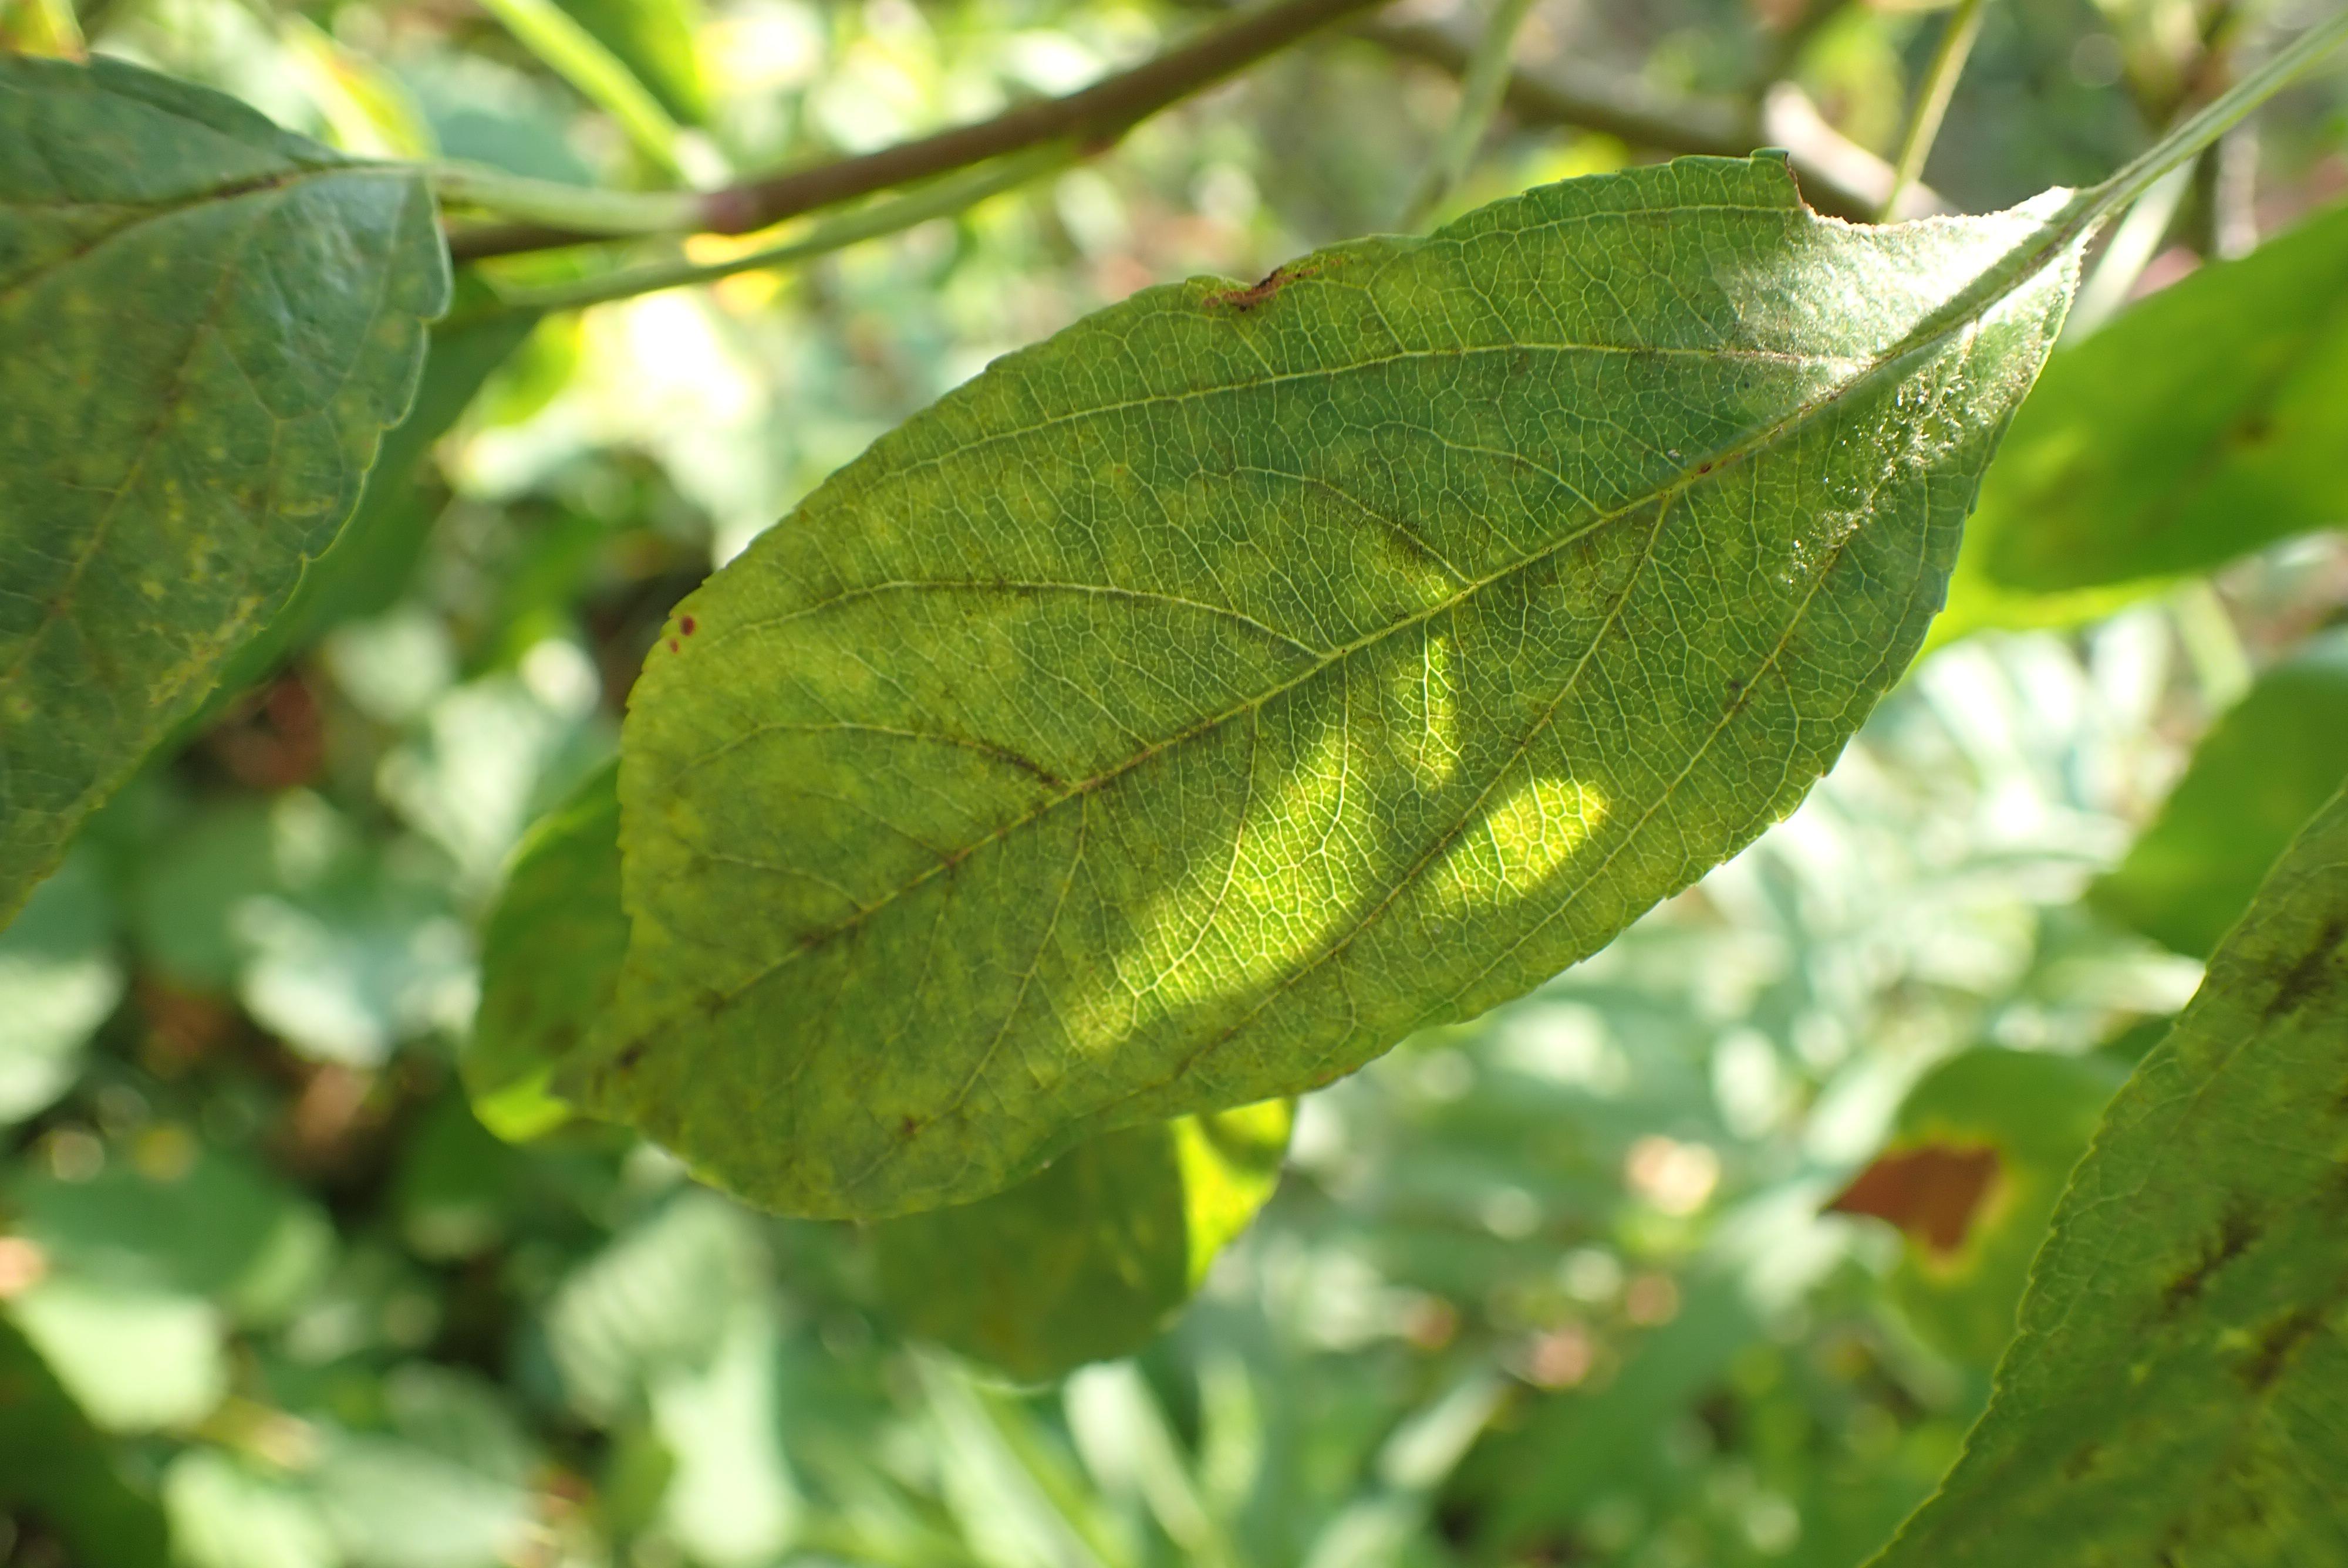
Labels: scab